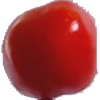
Label: Tomato 2